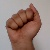
The image shows a hand gesture representing the letter 'A' in Indian Sign Language.